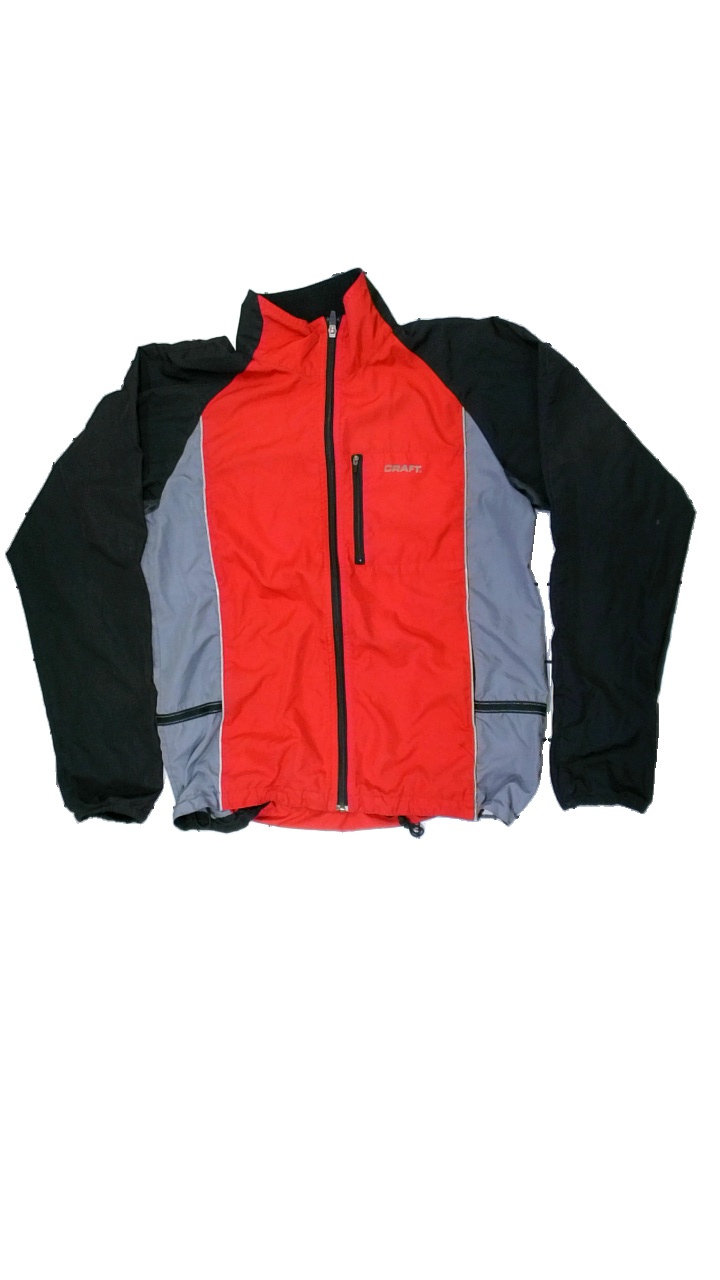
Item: Jacket (Unisex)
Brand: Craft
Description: Activity jacket from Craft size M. Poor condition.
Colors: Black, Red, Grey
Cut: Regular
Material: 100% poly
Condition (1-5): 2
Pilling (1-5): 5
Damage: broken elastics
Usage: Recycle
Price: <50